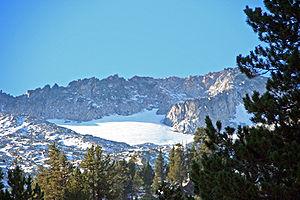
Le pic d’Aneto est le point culminant de la chaîne des Pyrénées avec une altitude de 3 404 m. Il se situe en Espagne, au nord-est de l’Aragon et de la province de Huesca, dans la comarque de Ribagorce.